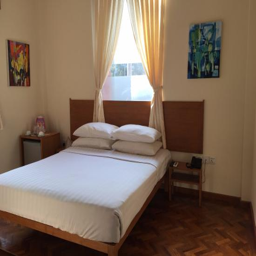
guest house with too much sunlight in the afternoon